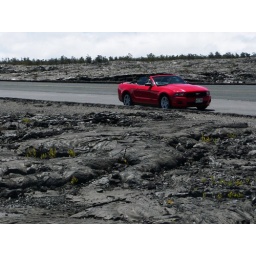
Our red convertible contrasted against the black lava